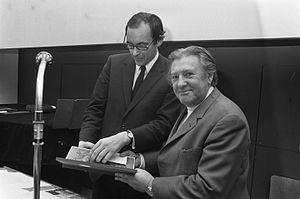
Le Prix Multatuli est un prix littéraire récompensant des œuvres en prose ayant été décerné chaque année entre 1972 et 2003 par le Fonds d'Amsterdam pour les Arts. Il doit son nom à l'écrivain anarchiste Eduard Douwes Dekker, dit Multatuli, l'auteur du roman Max Havelaar.